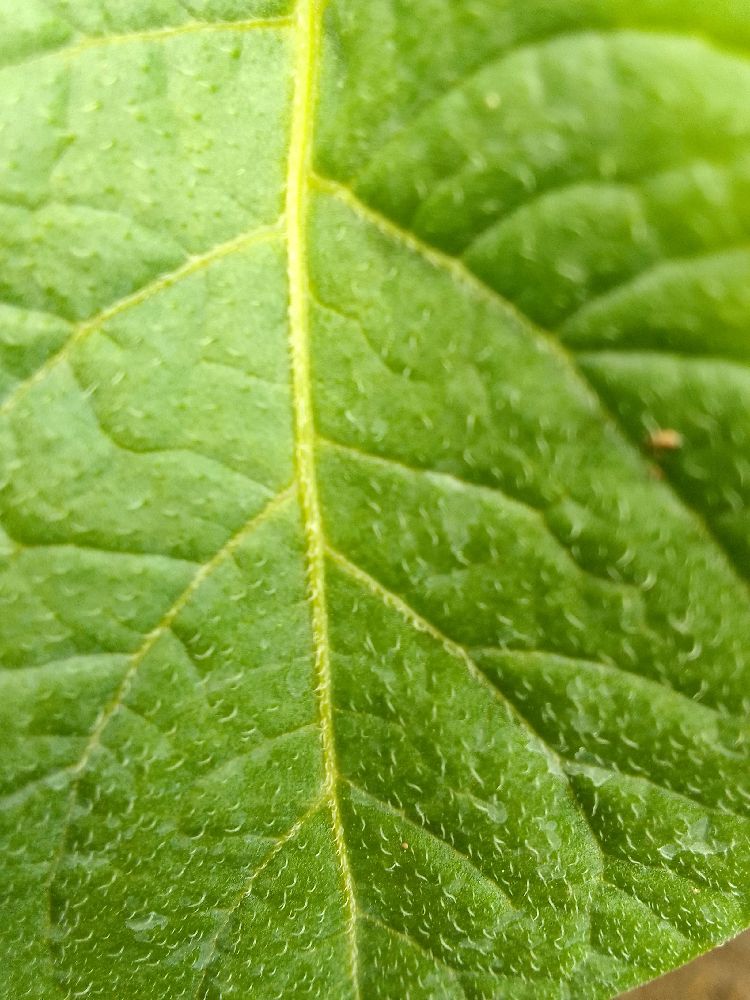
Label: Healthy